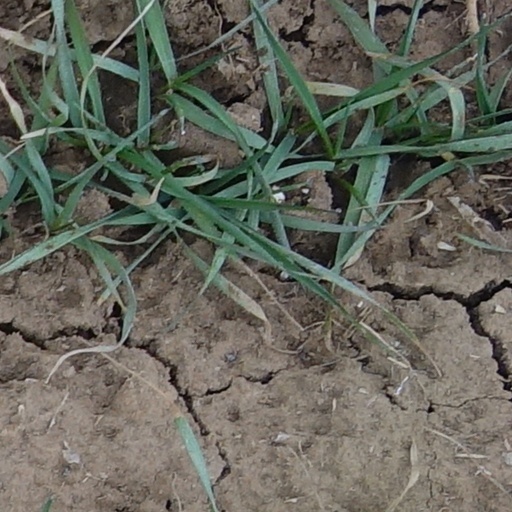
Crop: wheat